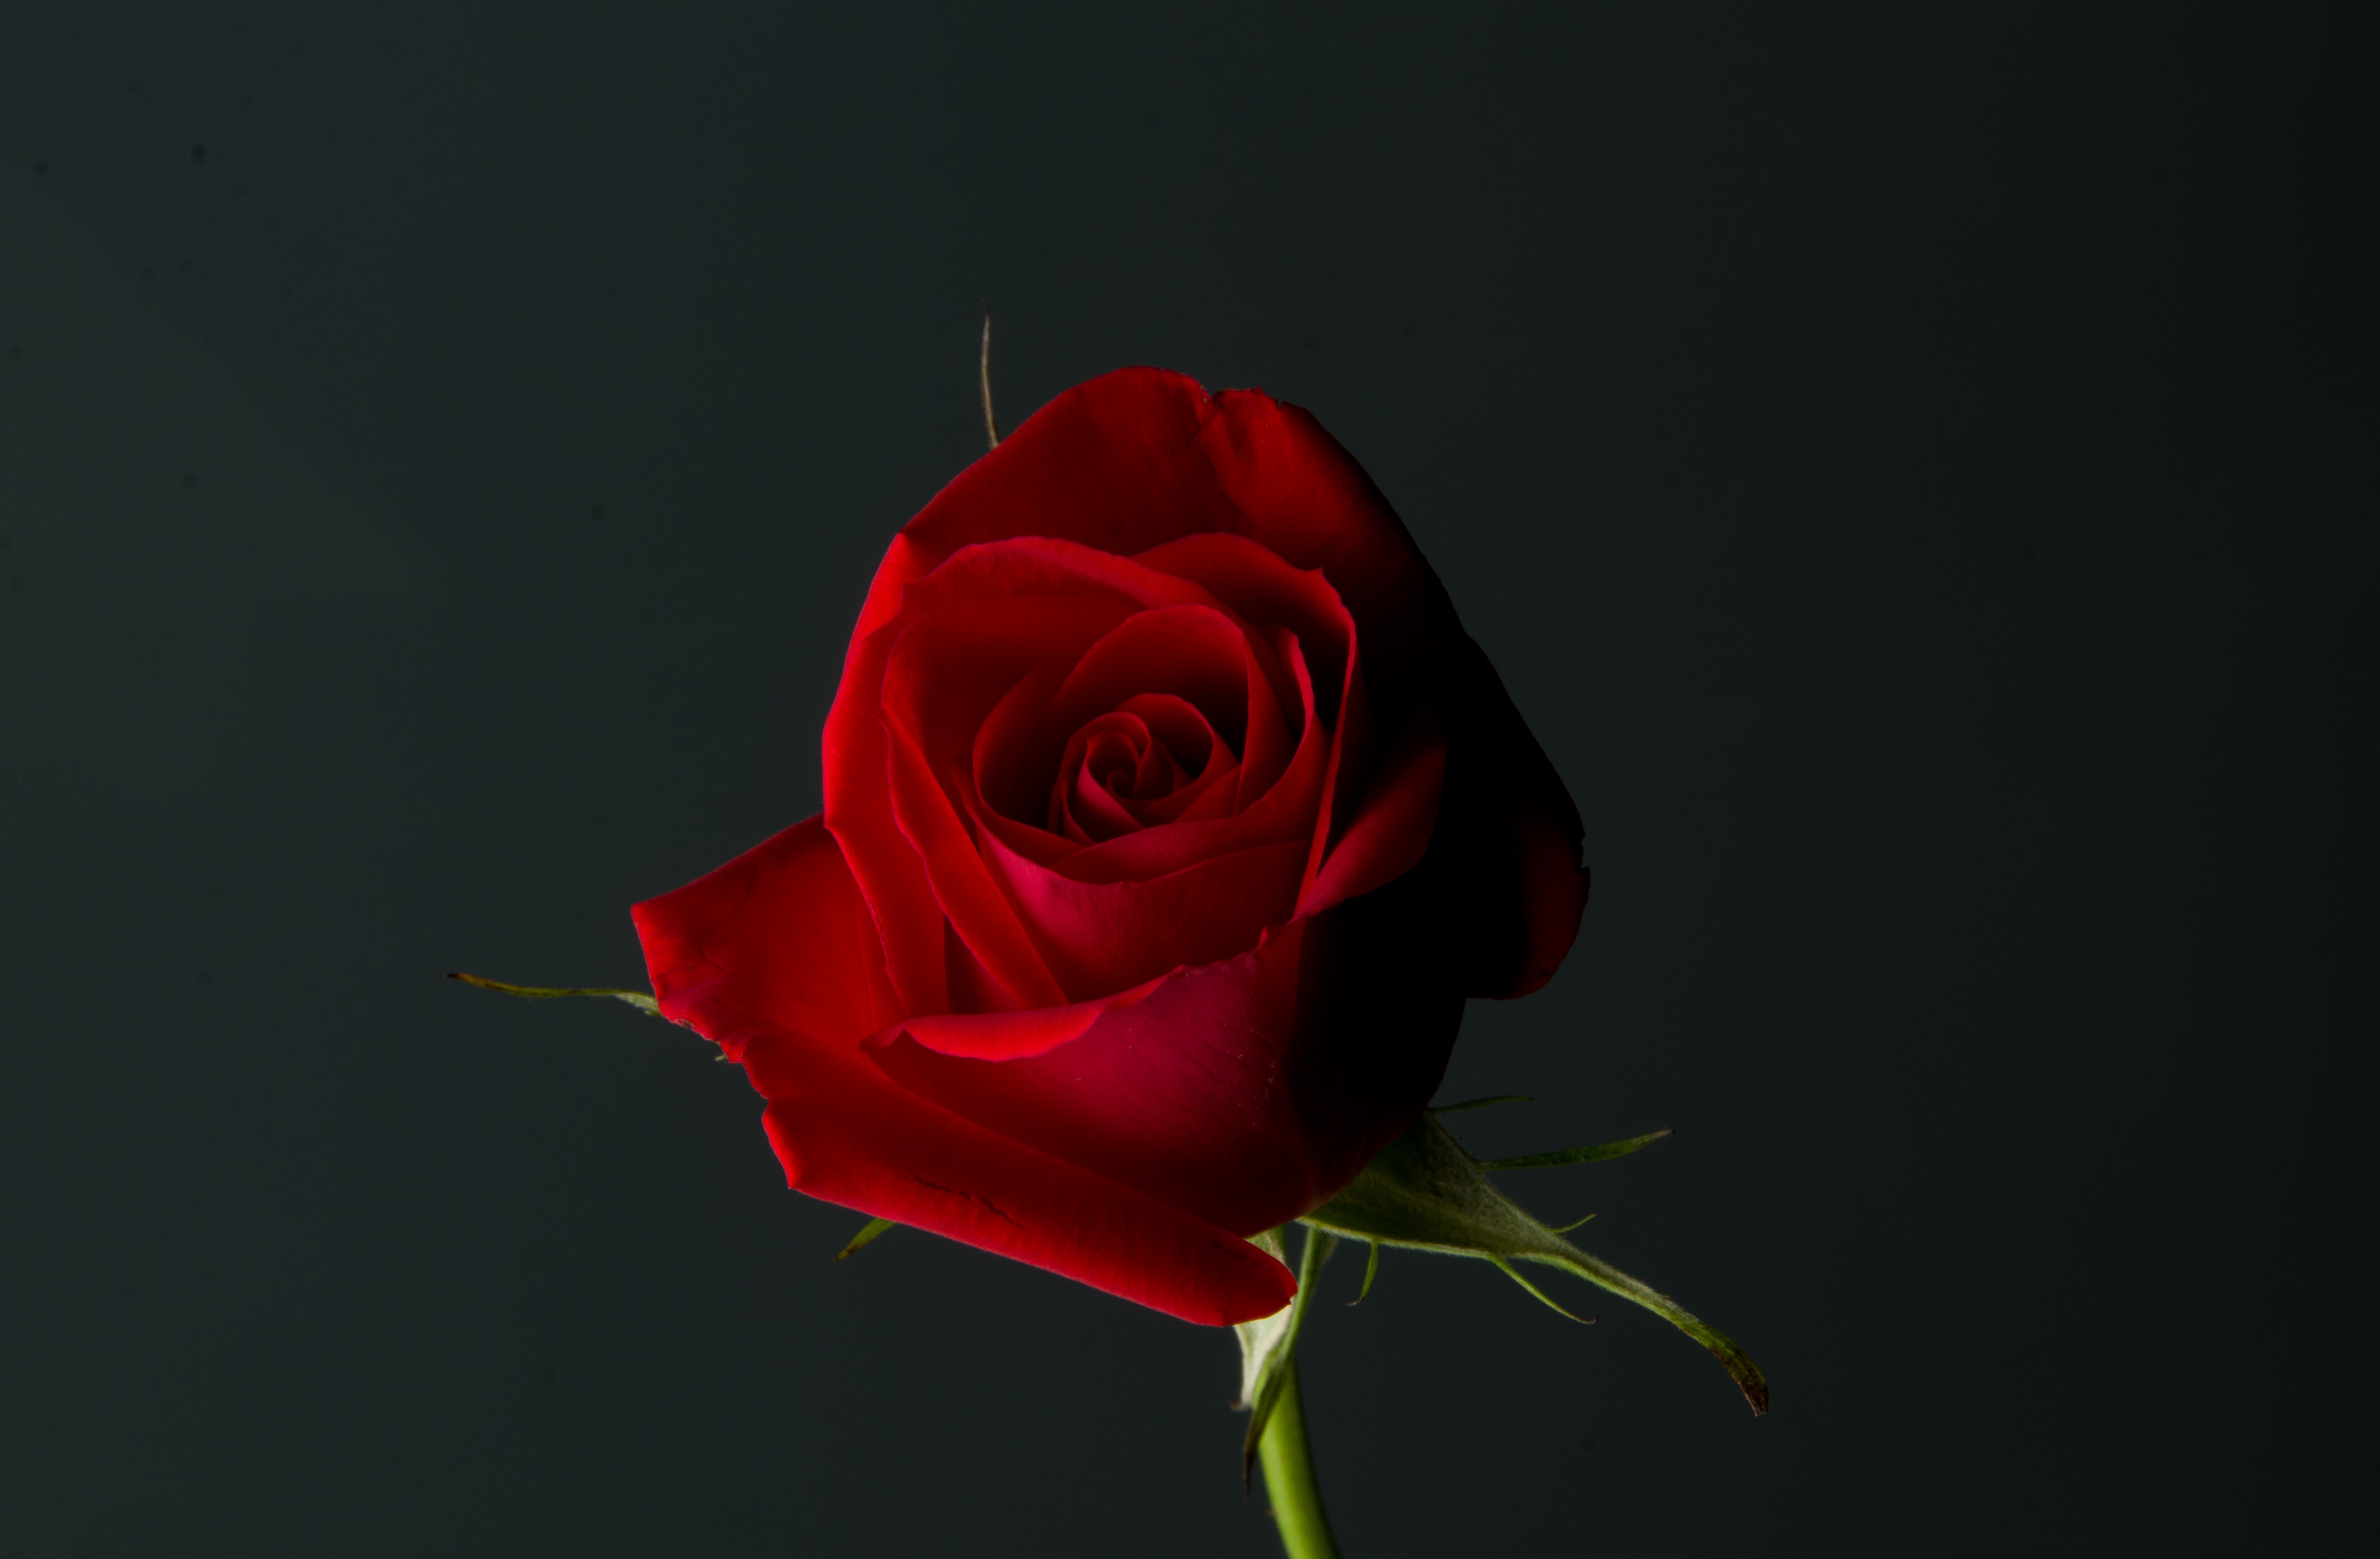
nature, blossom, plant, photography, stem, flower, petal, bloom, floral, love, gift, rose, decoration, red, color, romance, romantic, darkness, pink, wedding, close up, passion, anniversary, valentine, bud, macro photography, flowering plant, garden roses, rose family, plant stem, computer wallpaper, land plant, rose order